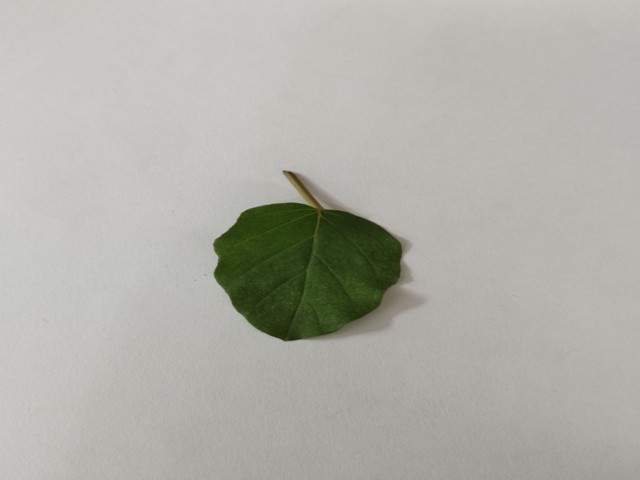
Plant: punarnava